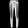
Label: Trouser